Polyvagal theory

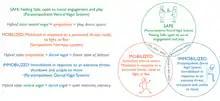
Explanatory diagram

Porges describes the three neural circuits as regulators for reactive behavior. His findings were taken into account by some theorists of childhood trauma, with related techniques used by trauma therapists such as Bessel van der Kolk, Peter A. Levine and Marianne Bentzen.